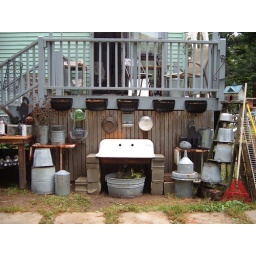
Old sink in the garden...now to add water & floating candles!